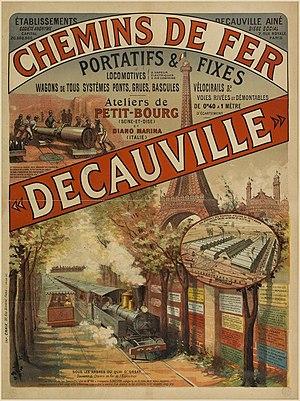
Chemins de fer portatifs &amp